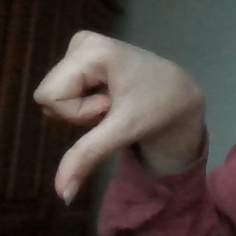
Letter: waw